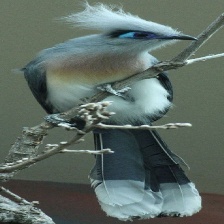
Species: CRESTED COUA
Scientific name: COUA CRISTATA